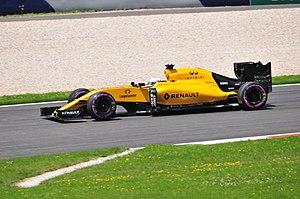
Kevin Jan Magnussen, né le 5 octobre 1992 à Roskilde, est un pilote automobile danois, fils du pilote Jan Magnussen. Il fait ses débuts en Formule 1 en 2014 au sein de l'écurie McLaren-Mercedes, avant de courir pour Renault F1 Team en 2016 puis pour Haas F1 Team depuis 2017.